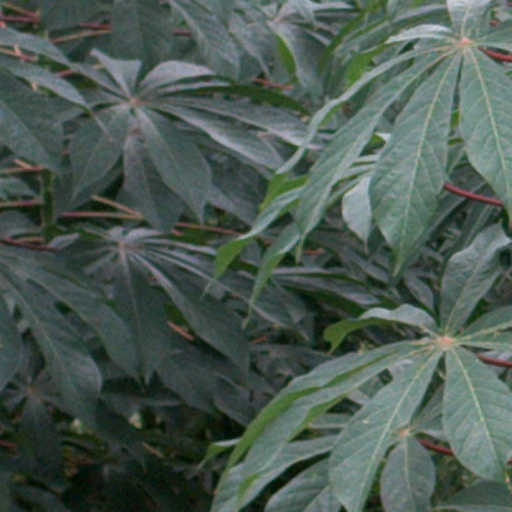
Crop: cassava